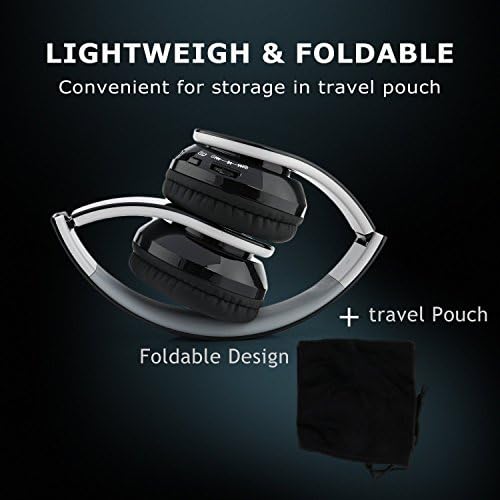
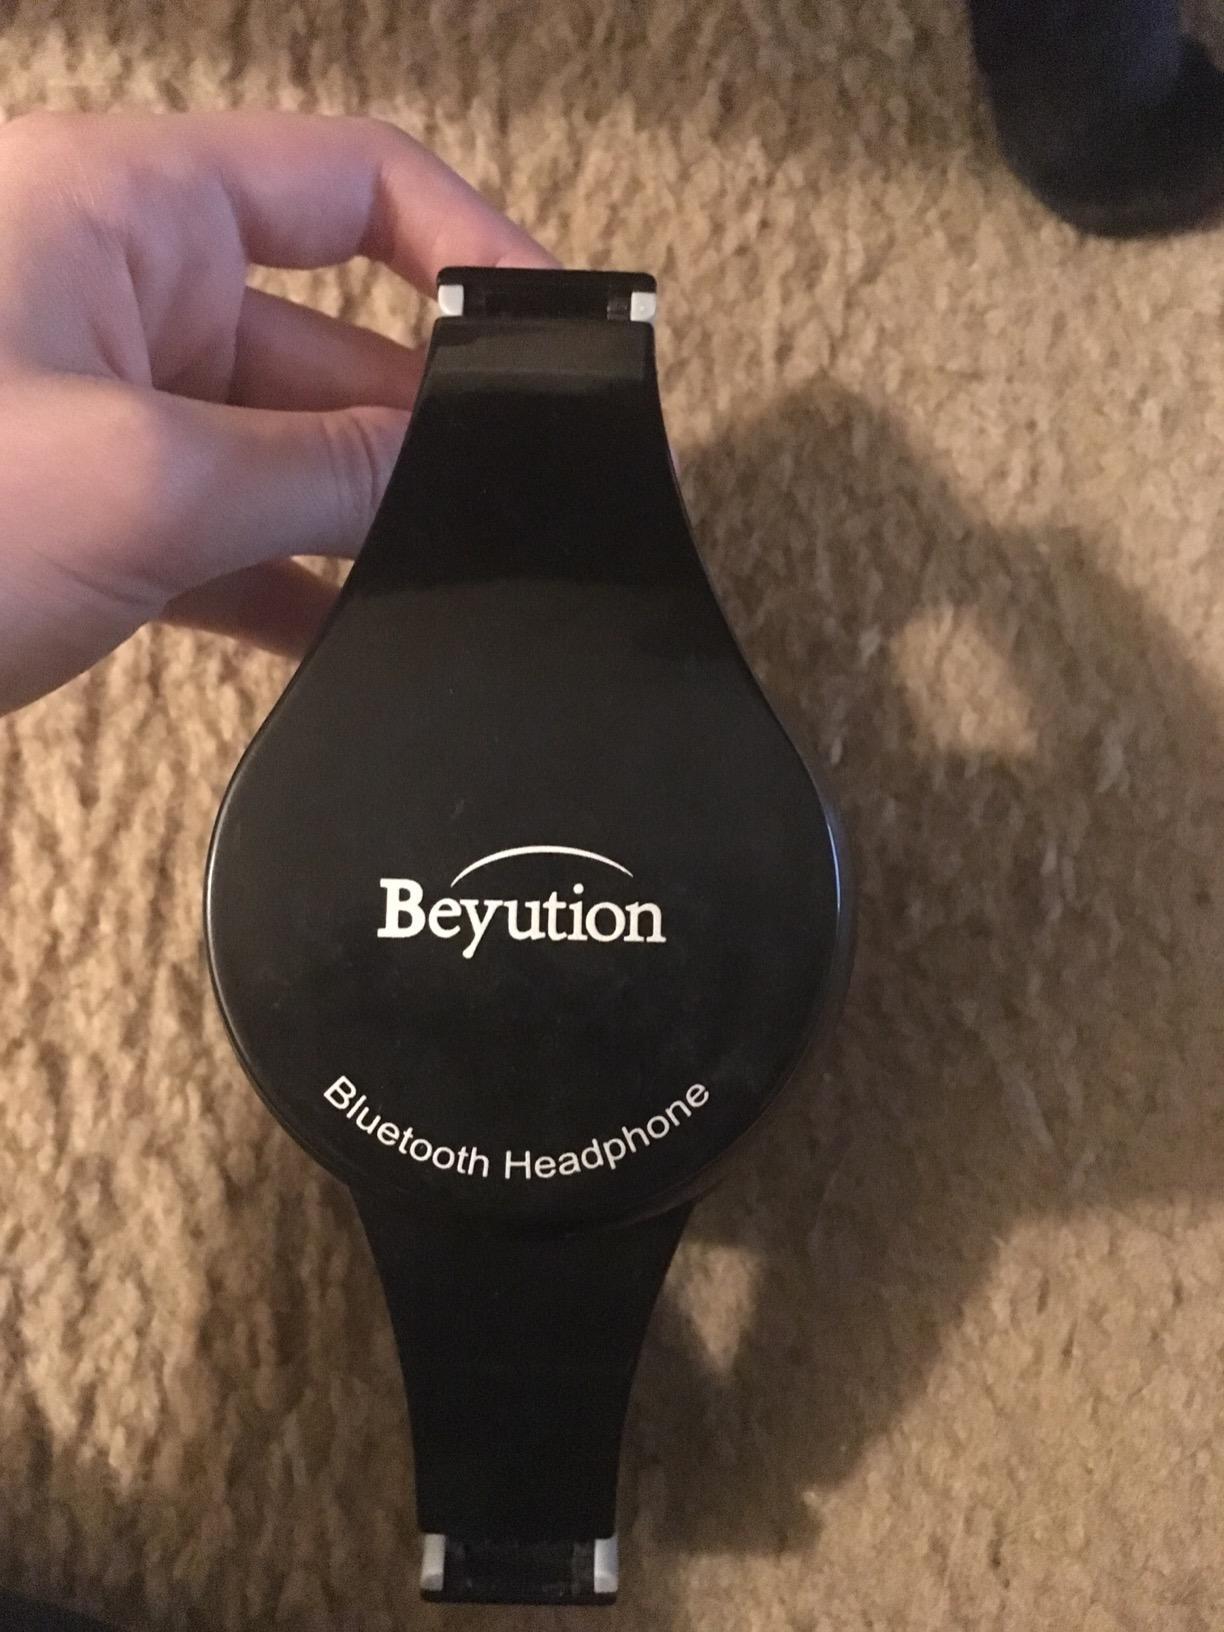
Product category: headphones
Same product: yes